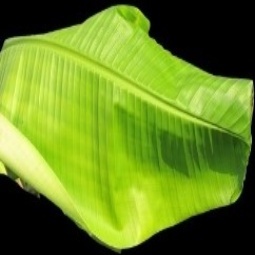
Label: Sulphur